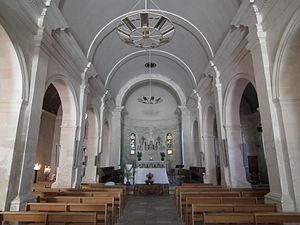
Intérieur de l'église de Saint-Denis-d'Oléron
Saint-Denis-d'Oléron est une commune du Sud-Ouest de la France située dans le département de la Charente-Maritime et la région Nouvelle-Aquitaine. Ses habitants sont appelés les Dyonisiens et les Dyonisiennes.